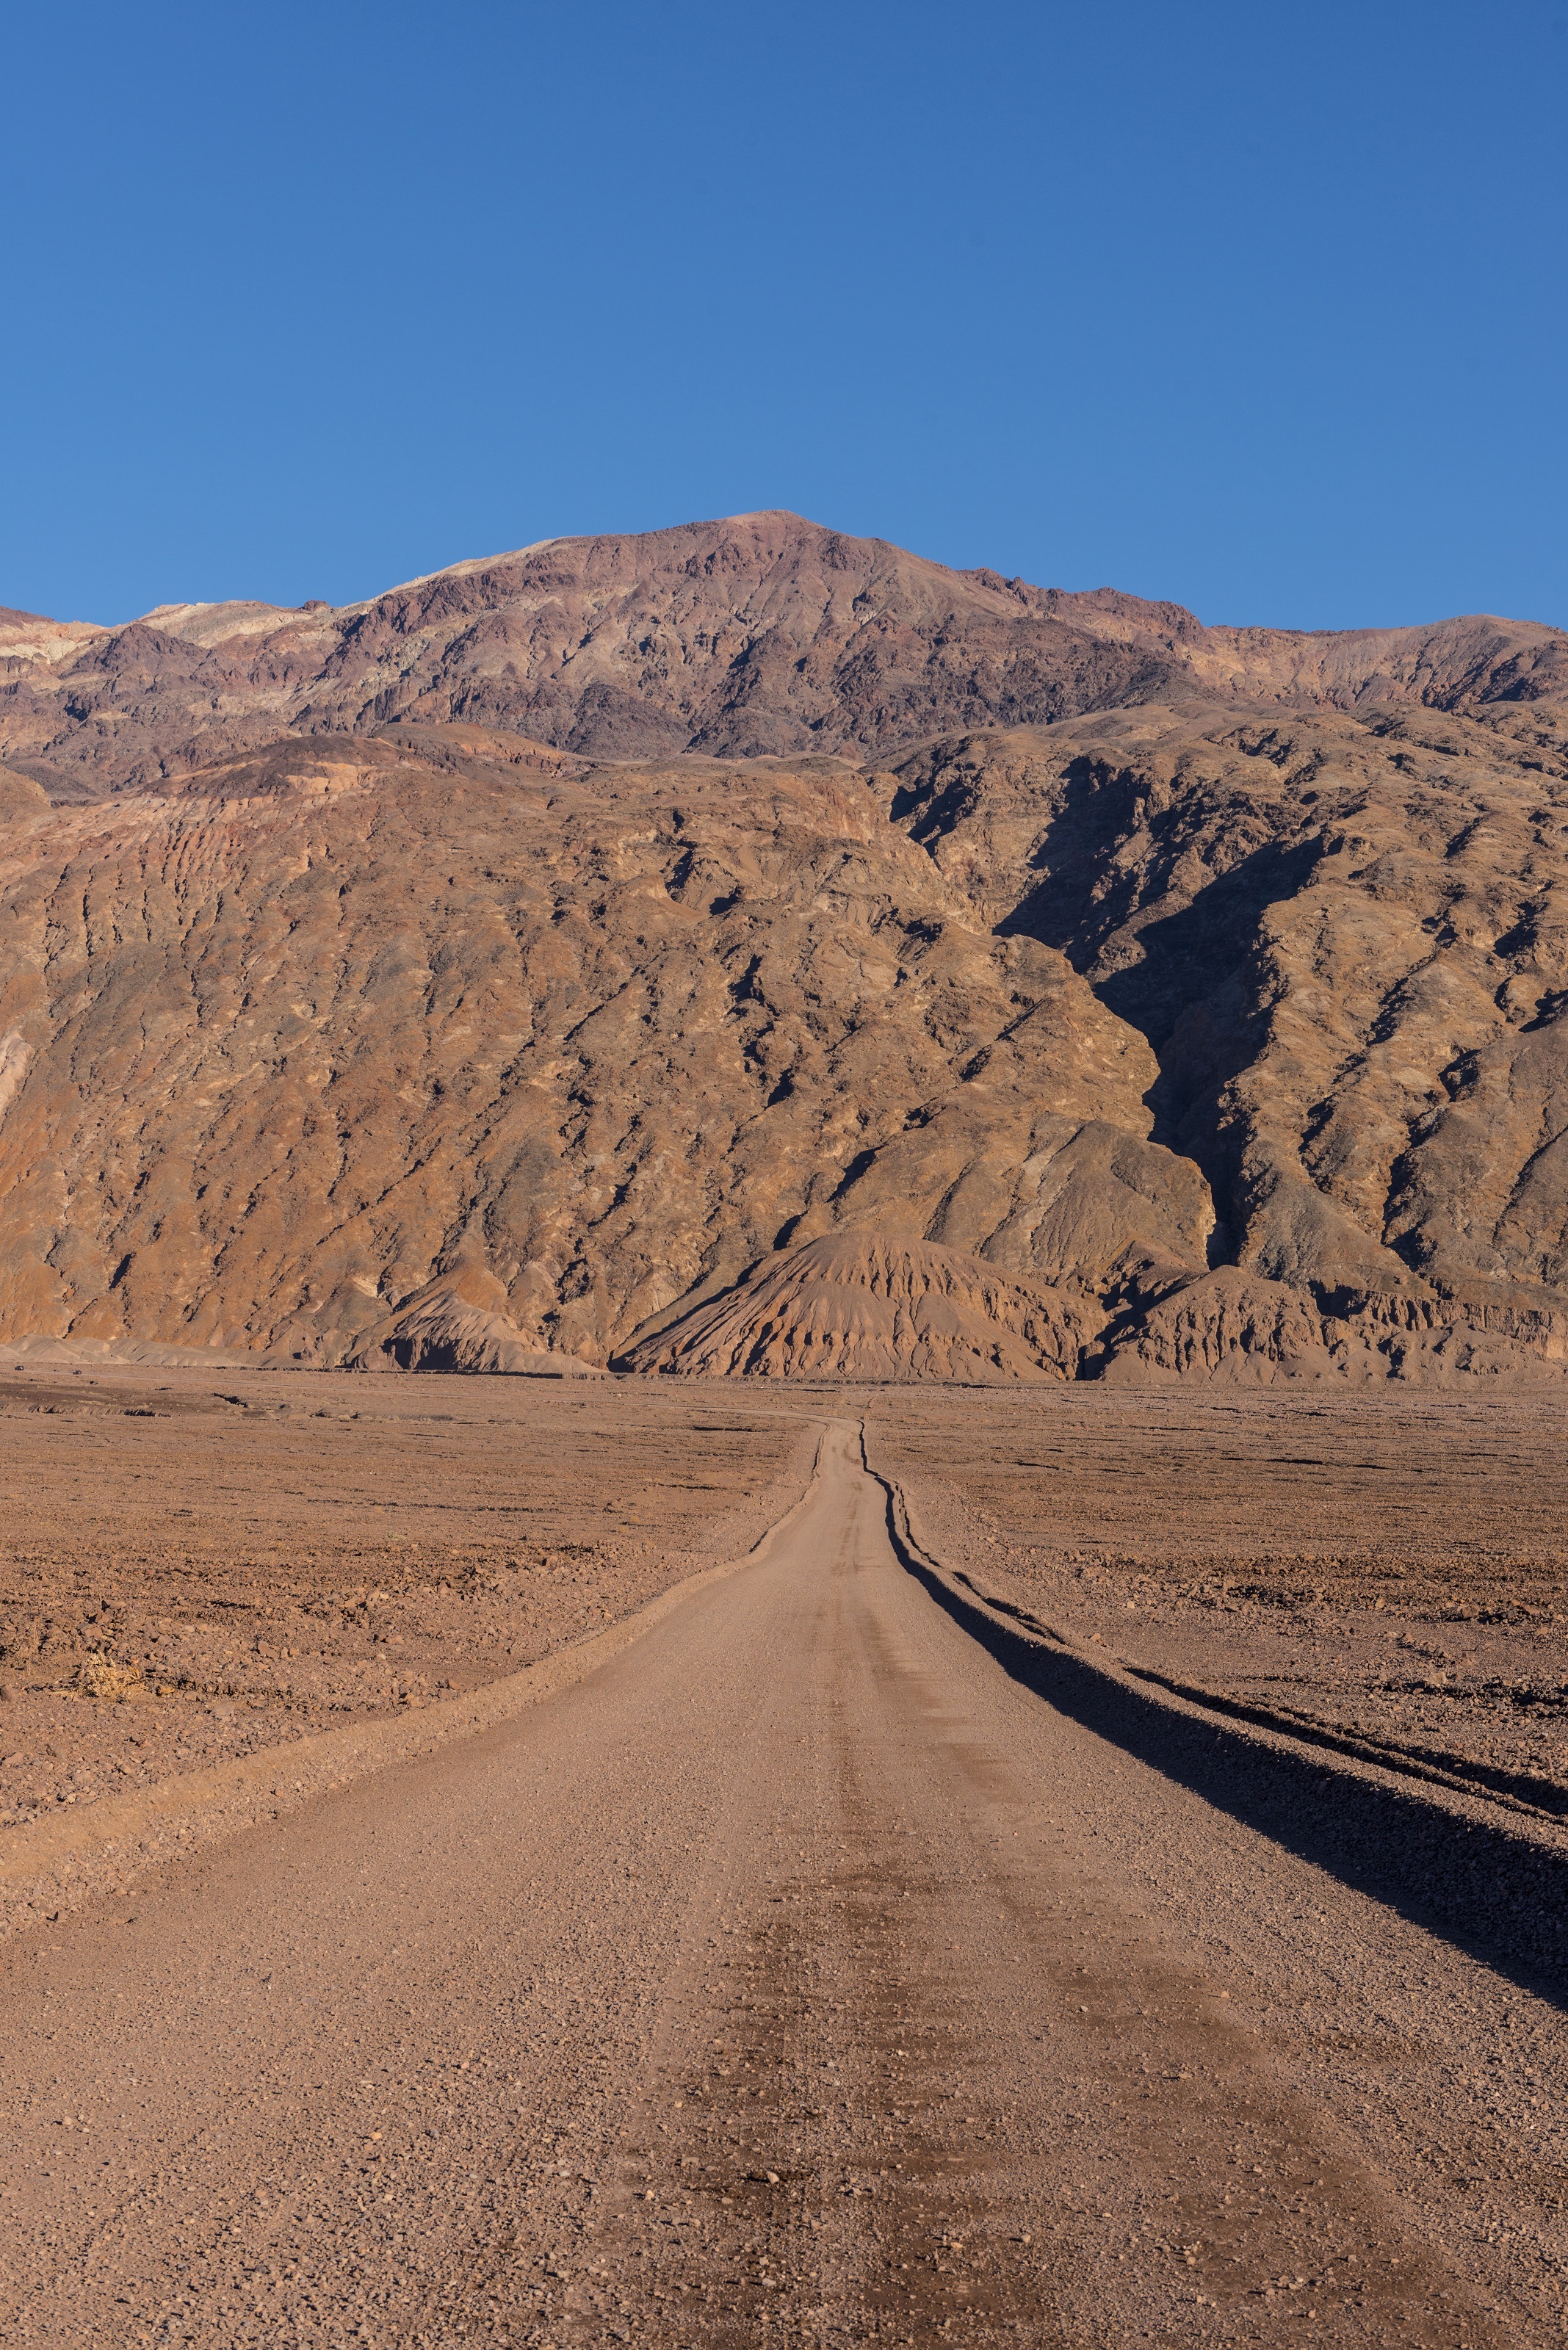
landscape, nature, sand, rock, horizon, wilderness, mountain, snow, road, hill, desert, valley, dry, scenic, usa, soil, california, straight, geology, infrastructure, badlands, plateau, wadi, steppe, death valley, landform, natural environment, geographical feature, aeolian landform, mountainous landforms